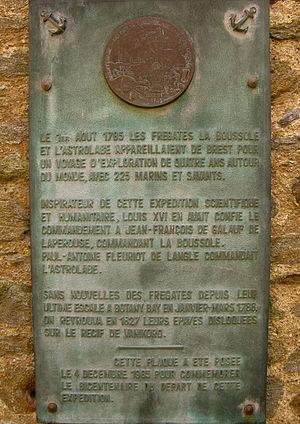
Plaque commémorative de La Pérouse - Brest (France)
L’expédition de La Pérouse est une expédition « de découverte » commandée à partir de 1785 par Jean-François de La Pérouse, et sous l'impulsion du roi de France Louis XVI, dans le but d'effectuer une exploration de l'océan Pacifique dans la lignée de James Cook voire d'effectuer une circumnavigation du globe. Les navires de l'expédition, La Boussole et L'Astrolabe, s'échouèrent à Vanikoro ce qui mit un terme à l'expédition en 1788. Des survivants s'installèrent temporairement sur place avant de disparaître.
Jean François de Galaup, comte de La Pérouse, né au château du Gô, dans la paroisse de Saint-Julien à deux lieues d'Albi, est un officier de marine et un explorateur français.